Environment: real
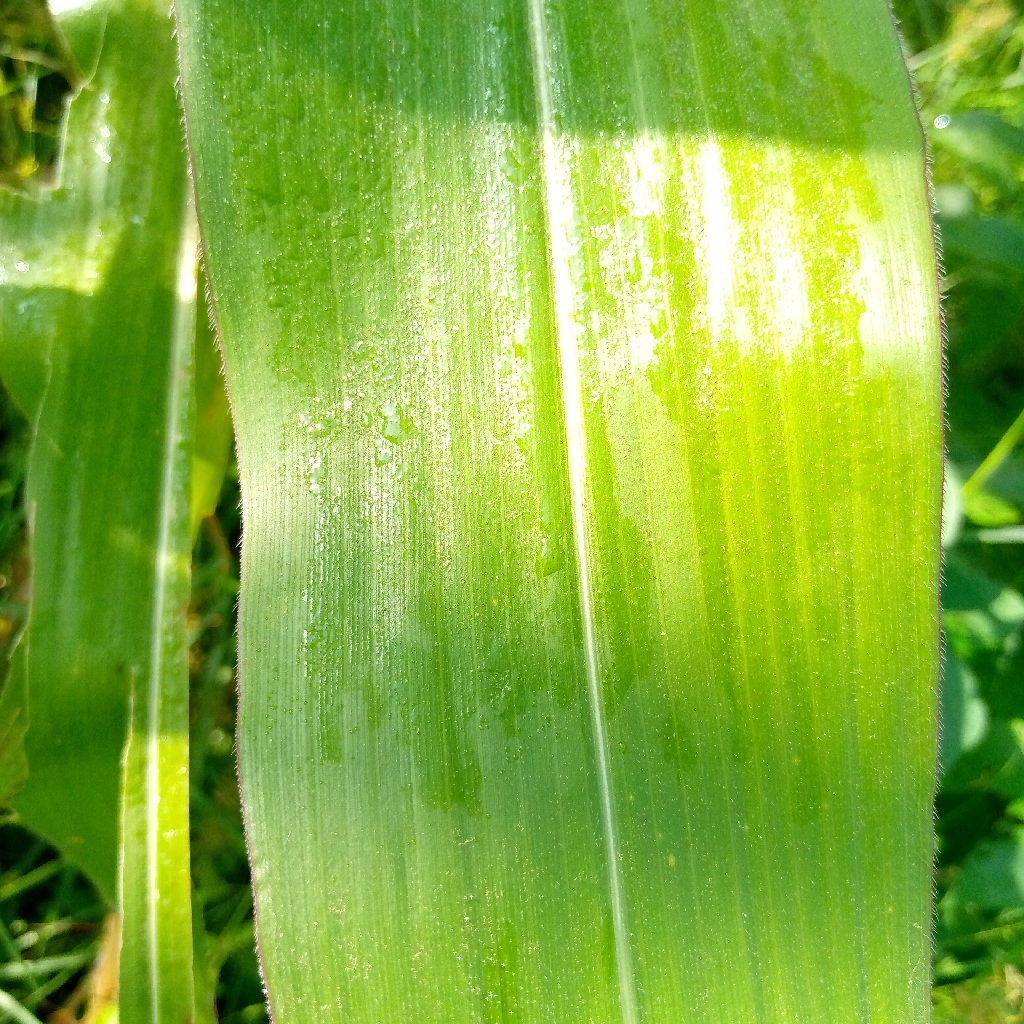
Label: healthy